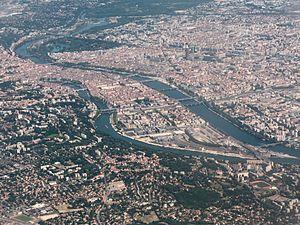
Lyon, la Presqu'île (entre Saône et Rhône)
La Presqu'île est une partie de la ville de Lyon qui s'étend sur les 1ᵉʳ et 2ᵉ arrondissements. La Presqu'île est classée au patrimoine mondial de l'UNESCO depuis 1999. Géographiquement, la Presqu'île constitue la partie centrale de la ville de Lyon.